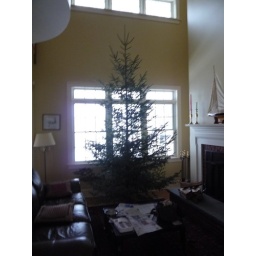
tree in house